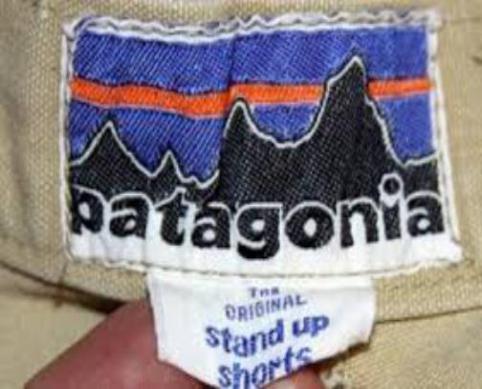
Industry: Clothes